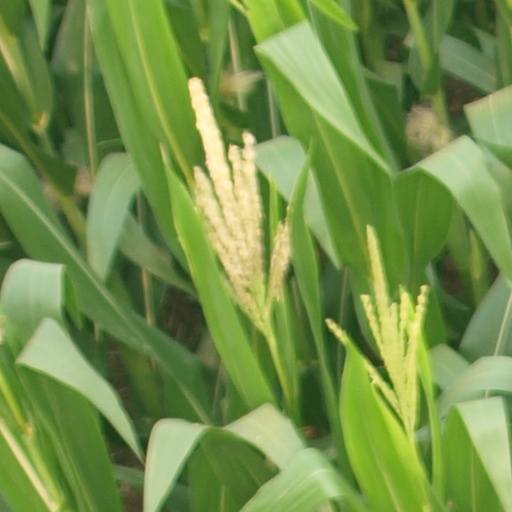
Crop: maize; corn